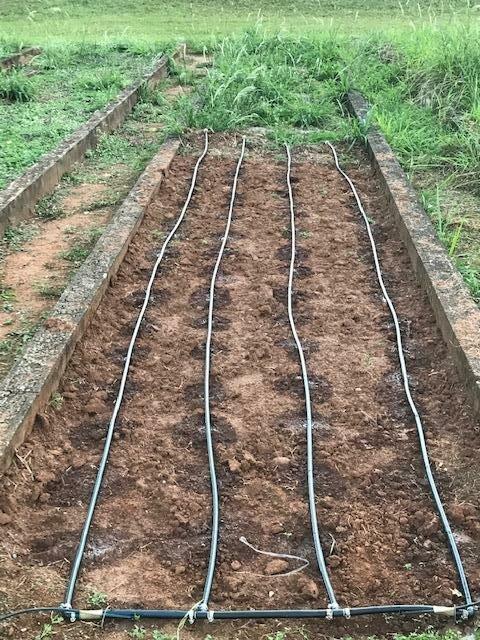
Kitanda cha bustani kilichozungukwa na kingo za saruji au mawe kikiwa na mistari minne ya mabomba ya umwagiliaji yanayopita sambamba, udongo unaonekana kuwa umelimwa upya na kuandaliwa kwa ajili ya kupanda na mabomba hayo yana nafasi za kutoa maji moja kwa moja kwenye mizizi ya mimea huu ni mfumo wa umwagiliaji wa matone ambao hutoa maji kwa kiasi kidogo moja kwa moja kwenye udongo taratibu kwa mizizi.